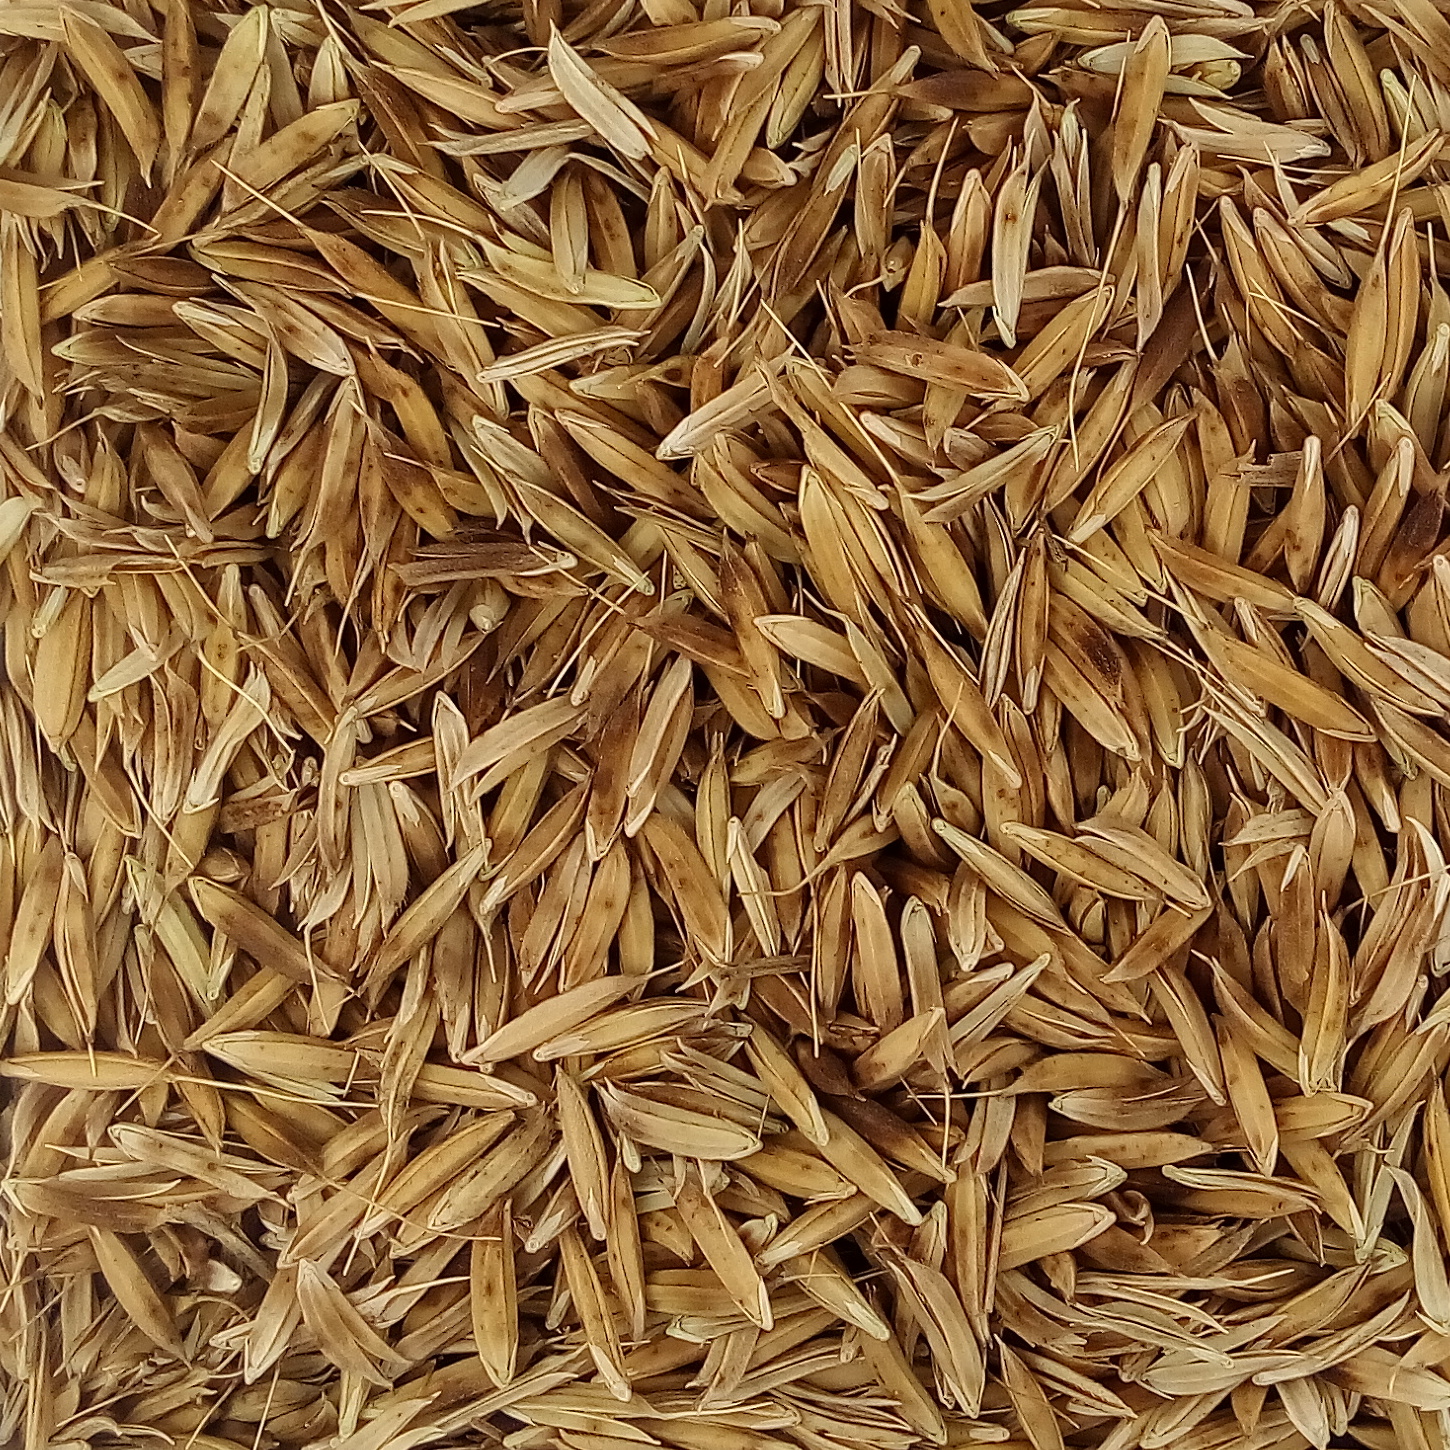
Rice seed variety: DHBT_3